Howard Masur

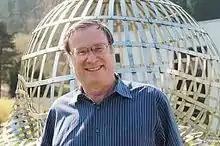
Howard Masur in Oberwolfach, 2014

Howard Alan Masur is an American mathematician who works on topology, geometry, and combinatorial group theory.